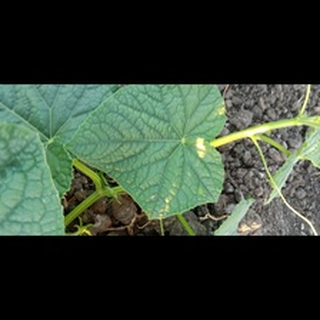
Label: healthy_cucumber